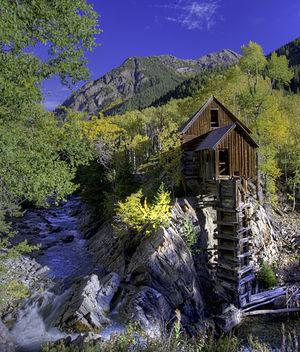
La Crystal Mill, également connue comme l'Old Mill, est une ancienne station de compression en bois datant de 1892. Elle est située sur la Crystal River, dans la ville fantôme de Crystal dans le Colorado.